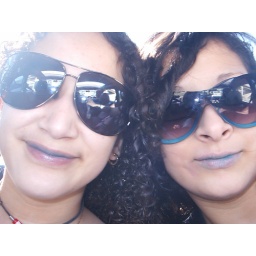
Pam and me in the car after we bought new sunglasses and after we had a blue ring pop